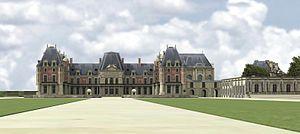
Vue de l'entrée du château de Meudon, vers 1715. Restitution 3D de Franck Devedjian et Hervé Grégoire, 2013.
Le château de Meudon, dit château royal de Meudon, palais impérial de Meudon ou Domaine national de Meudon, est un château français situé à Meudon, dans le département des Hauts-de-Seine. Il est notamment la résidence de la duchesse d'Étampes, du cardinal de Lorraine, d'Abel Servien, de Louvois ainsi que de Monseigneur, dit le Grand Dauphin, qui lui adjoint en annexe le château de Chaville. Incendié en 1795 et en 1871, le Château-Neuf, dont la démolition est un temps envisagée, est conservé pour sa majeure partie. Il est transformé à partir de 1878 en observatoire servant de réceptacle à une lunette astronomique, avant d'être rattaché à l'Observatoire de Paris en 1927.
Hyacinthe Louis de Pellevé, dit le marquis de Pellevé, comte de Flers, baron de Larchamp, gouverneur du château de Meudon, est un noble français de la première moitié du XVIIIᵉ siècle, mort sans postérité en avril 1736.
Publié en 1724, Lady Roxana ou l'Heureuse Catin est le dernier roman de Daniel Defoe, le deuxième dont le narrateur est une femme qui écrit l'histoire de sa vie. Deux années plus tôt, Moll Flanders racontait les aventures d'une orpheline qui refuse que sa condition sociale l'oblige à n'être qu'une servante alors qu'elle veut devenir une grande dame, ce qui la conduit, après le mensonge, la prostitution, le vol, la prison et la déportation, à la richesse et la respectabilité. Sa mise en cause de la société qui, par l'incurie de l'organisation politique, l'a poussée à la délinquance, est partagée par Roxana qui regrette elle aussi que les femmes aient si peu de latitude pour gérer leur vie. Abandonnée par son mari qui a dilapidé sa fortune et la laisse seule avec cinq enfants, elle n'a d'autre solution que de se séparer d'eux et de devenir la maîtresse d'un homme riche, puis d'un prince étranger. Grâce aux dons de ses amants, elle accumule une vaste fortune et revient en femme d'affaires, refusant tout mari, se conduisant comme nulle autre femme à son époque. Le pouvoir que confère l'argent l'enivre et plus rien ne la retient.
Hyacinthe de Gauréault Dumont, dit Dumont, est un administrateur français.